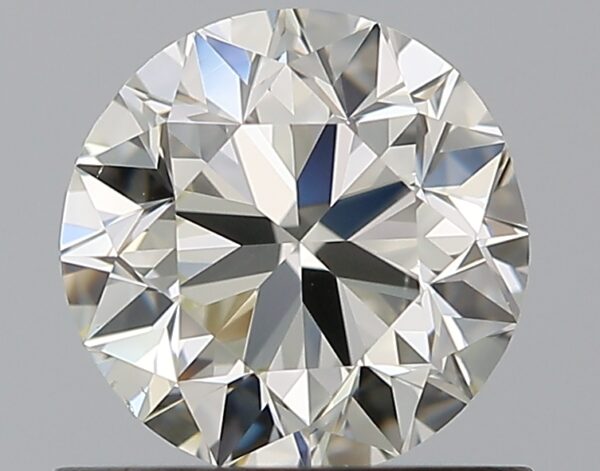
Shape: round
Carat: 0.8
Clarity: VS2
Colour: K
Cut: VG
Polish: EX
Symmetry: GD
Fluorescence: N
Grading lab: GIA
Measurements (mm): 5.72 x 5.8 x 3.72